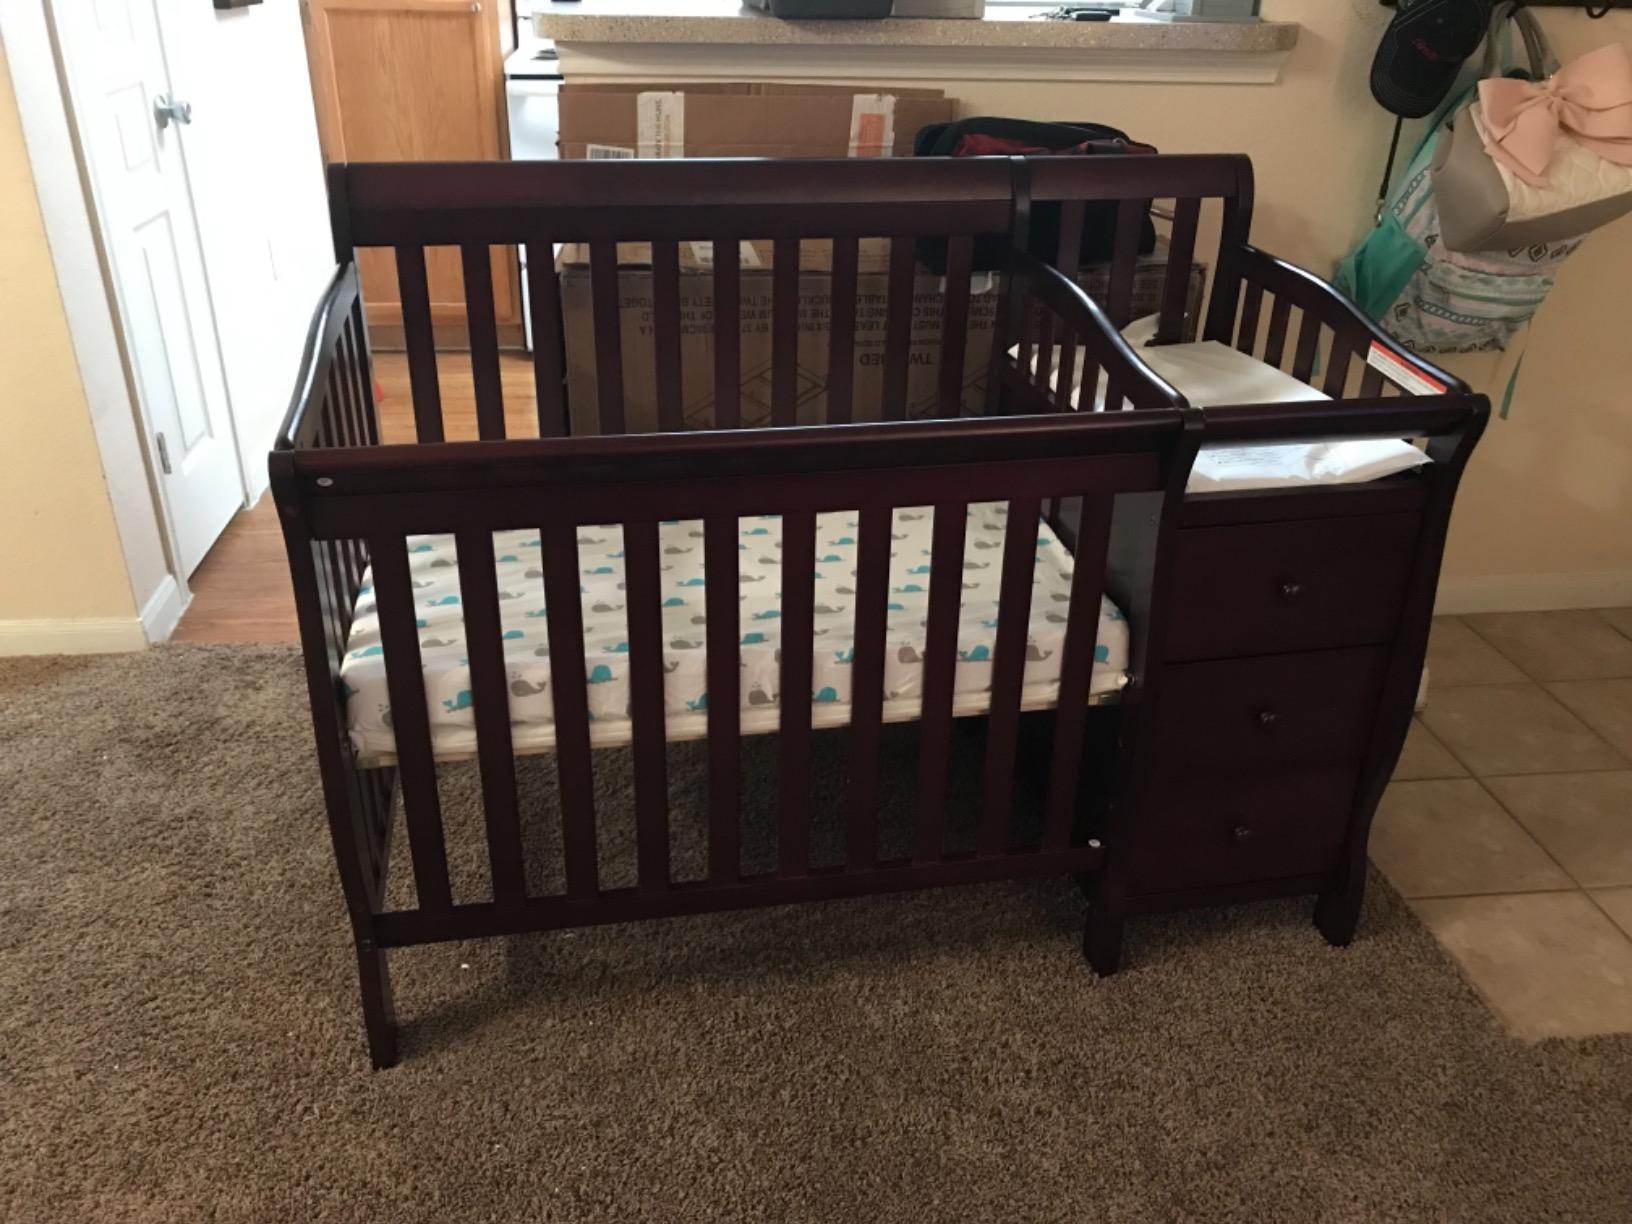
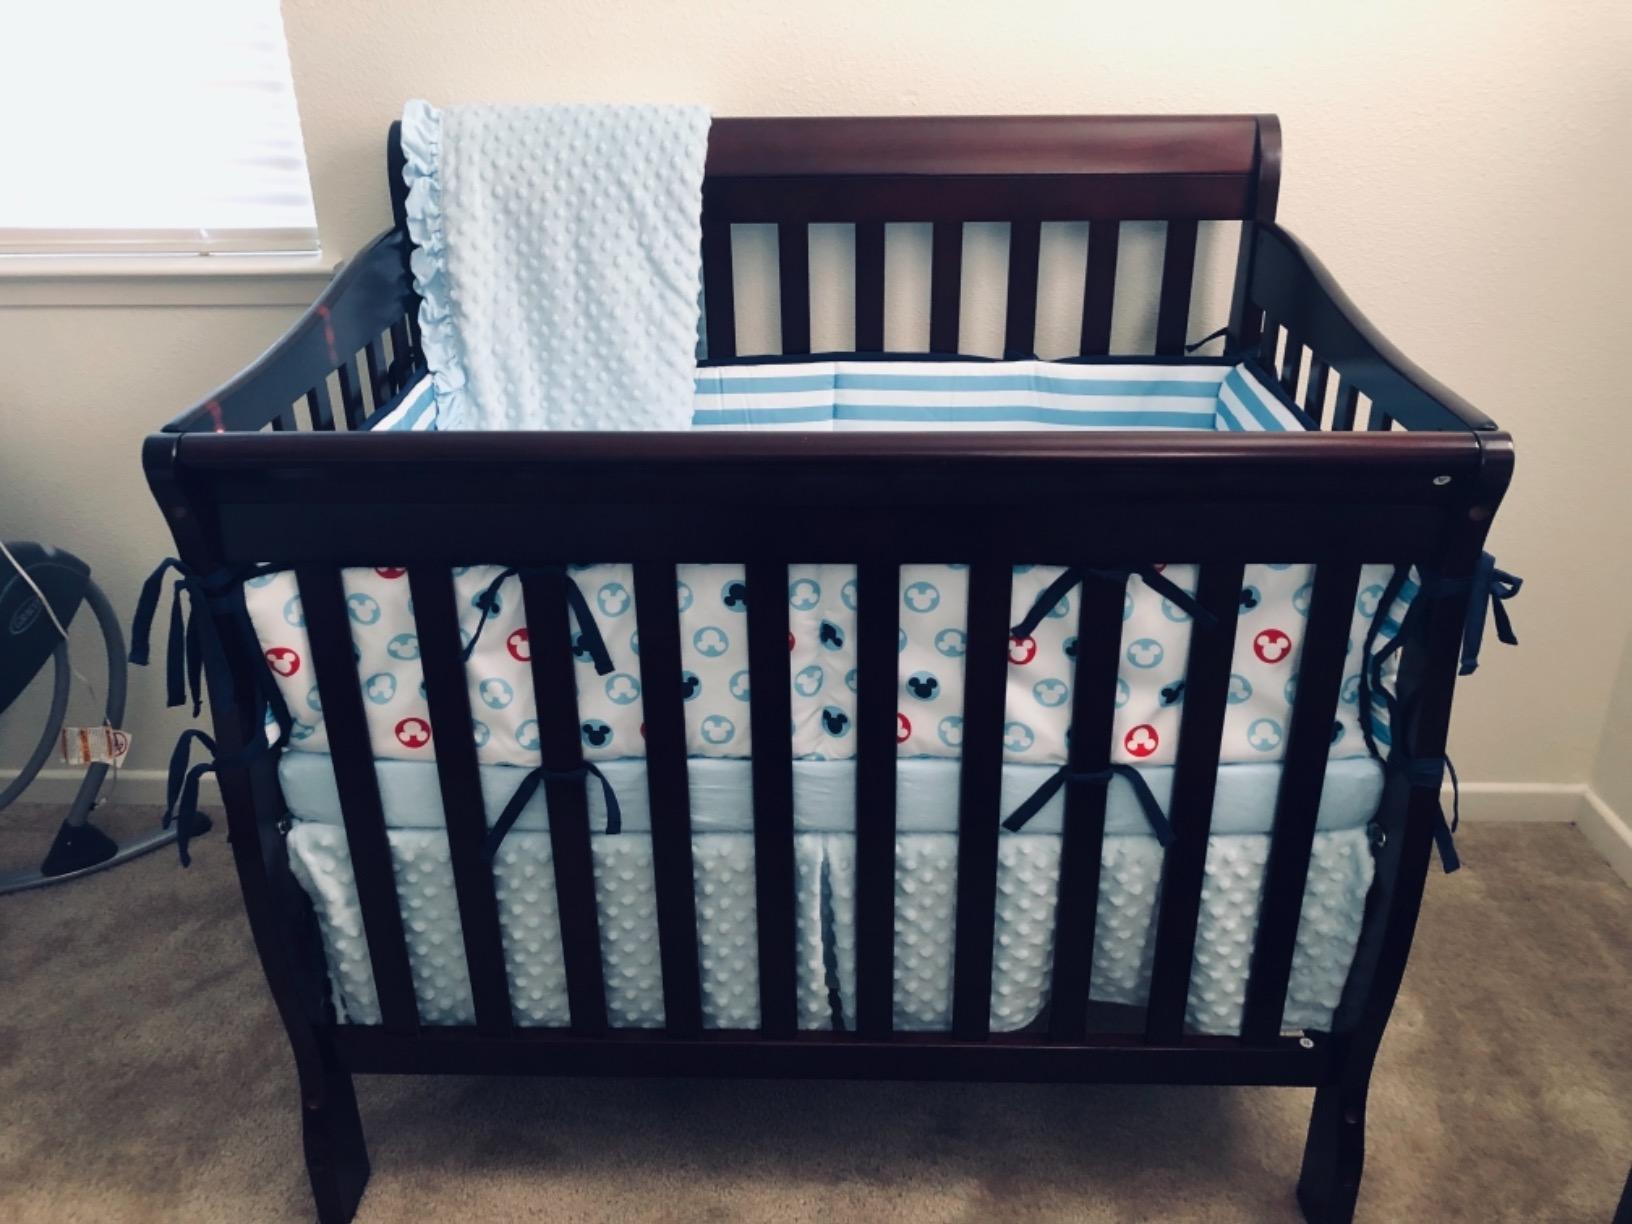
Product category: products_crib
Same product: no